Cadet

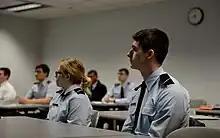
Cadets of the Air Force Reserve Officer Training Corps of the University of Alaska Anchorage

Officers in training at one of the UK's officer training schools, these are Britannia Royal Naval College for the Royal Navy, Commando Training Centre Royal Marines for the Royal Marines, Royal Military Academy Sandhurst for the British Army and Royal Air Force College Cranwell for the Royal Air Force, as well as students who are part of the Defence Technical Undergraduate Scheme, have the rank of Officer Cadet.